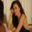
Label: woman